Michael Hibberd

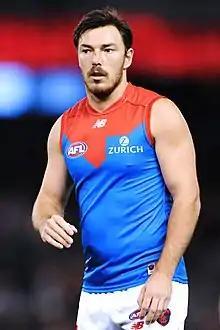
Hibberd playing for Melbourne in April 2018

Michael George Hibberd (born 3 January 1990) is a former professional Australian rules footballer who played for the Melbourne Football Club and Essendon Football Club in the Australian Football League (AFL). A defender, tall and weighing , Hibberd plays primarily on the half-back flank. After spending the 2008 season with the Dandenong Stingrays in the TAC Cup, he missed out on selection in the 2008 AFL draft, which saw him spend two seasons in the Victorian Football League (VFL) with the Frankston Football Club. After winning Frankston's best and fairest and the Fothergill–Round Medal as the VFL's most promising young player in 2010, he was recruited by the Essendon Football Club with the fourth selection in the 2011 pre-season draft.